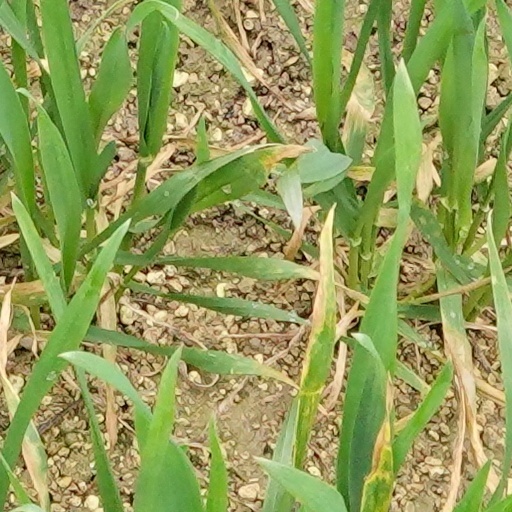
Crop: wheat